Hispanics in the United States Navy

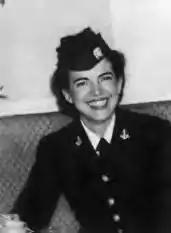
LTJG Maria Rodriguez Denton

Prior to World War II, traditional Hispanic cultural values expected women to be homemakers and they rarely left the home to earn an income and were discouraged from joining the military. However, with the outbreak of World War II, cultural prohibitions began to change. With the creation of the Women's Army Auxiliary Corps (WAAC), predecessor of the Women's Army Corps (WAC), and the U.S. Navy Women Accepted for Volunteer Emergency Service (WAVES), women could attend to certain administrative duties left open by the men who were reassigned to combat zones. While most women who served in the military joined the WAACs, a smaller number of women served in the Naval Women's Reserve (the WAVES).